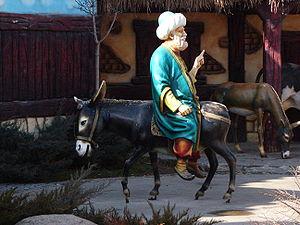
Nasr Eddin Hodja, parfois orthographié Nasreddin ou Nasreddine, est un personnage mythique de la culture musulmane, philosophe d'origine turque, né en 1208 à Sivrihisar et mort en 1284 à Akşehir. Ouléma ingénu et faux-naïf prodiguant des enseignements tantôt absurdes tantôt ingénieux, sa renommée va des Balkans à la Mongolie et ses aventures sont célébrées dans des dizaines de langues, du serbo-croate au persan en passant par le turc, l'arabe, le grec, le russe et d'autres.